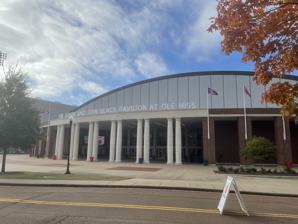
Building: The Sandy and John Black Pavilion at Ole Miss
Country: United States of America
Year built: 2016
The Sandy and John Black Pavilion at Ole Miss SJB Pavilion North side facing All American Drive Former names The Pavilion at Ole Miss (2016–2021) Location University, MS 38677 Coordinates 34°21′47.39″N 89°32′7.63″W / 34.3631639°N 89.5354528°W / 34.3631639; -89.5354528 Owner University of Mississippi Operator University of Mississippi Capacity 9,500 (Estimated) Surface Hardwood Construction Broke ground July 31, 2014 Opened January 7, 2016 Architect AECOM General contractor B.L. Harbert International Tenants Ole Miss Rebels (Men's and women's basketball)  (2016-present) The Sandy and John Black Pavilion at Ole Miss , also known as the SJB Pavilion , is a multi-purpose arena on the campus of the University of Mississippi in University, Mississippi . The $96.5 million multipurpose arena is home to the University of Mississippi Rebels men's and women's basketball teams, with seating for up to 9,500 people. It is the largest on-campus basketball arena in the state of Mississippi. The facility also serves as a secondary student union, with a Steak 'N Shake and a Raising Cane's restaurant available to the community during normal business hours. The Pavilion replaced the Tad Smith Coliseum in January 2016; the opening game, on January 7, saw the Rebels men defeat Alabama 74–66. Inside view of the Pavilion Attendance record All attendance records set have been at men's basketball games. Attendance Opponent Season Result 10,630 Mississippi State 2023-2024 W , 86-82 9,631 #16 Auburn 2023-2024 L , 77-91 9,500 #6 Kentucky 2018–2019 L , 76–80 9,500 #7 Tennessee 2018–2019 L , 71–73 9,500 #22 Mississippi State 2018–2019 L , 75–81 9,500 Arkansas 2018–2019 W , 84–67 9,500 LSU 2018–2019 L , 69–83 9,500 Alabama 2015–2016 W , 74–66 9,500 Vanderbilt 2015–2016 W , 85–78 9,500 Arkansas 2015–2016 W , 76–60 9,500 Mississippi State 2015–2016 W , 86–78 Non-athletic events Concerts Brad Paisley Cam Wiz Khalifa See also List of NCAA Division I basketball arenas References